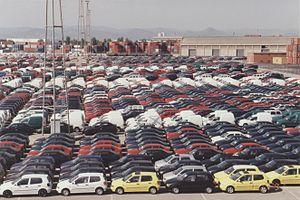
Un constructeur automobile est une entreprise du secteur de la construction de véhicules automobiles dont l'activité consiste principalement à concevoir, fabriquer et commercialiser des automobiles.